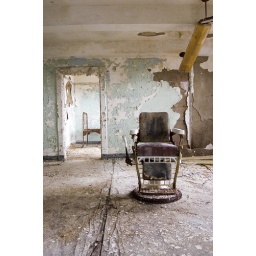
Barber chair hanging out in one room with a bed frame in the room behind it.